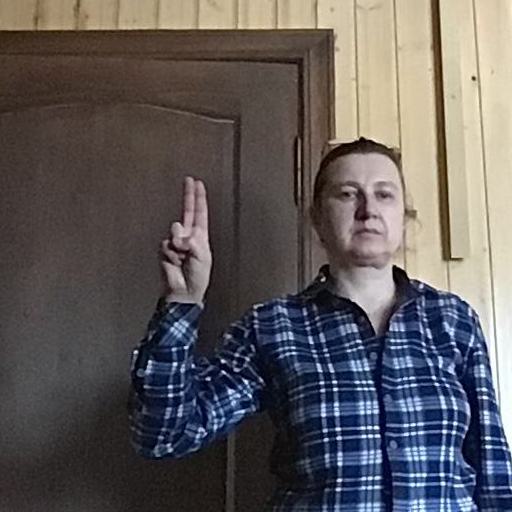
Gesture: two_up